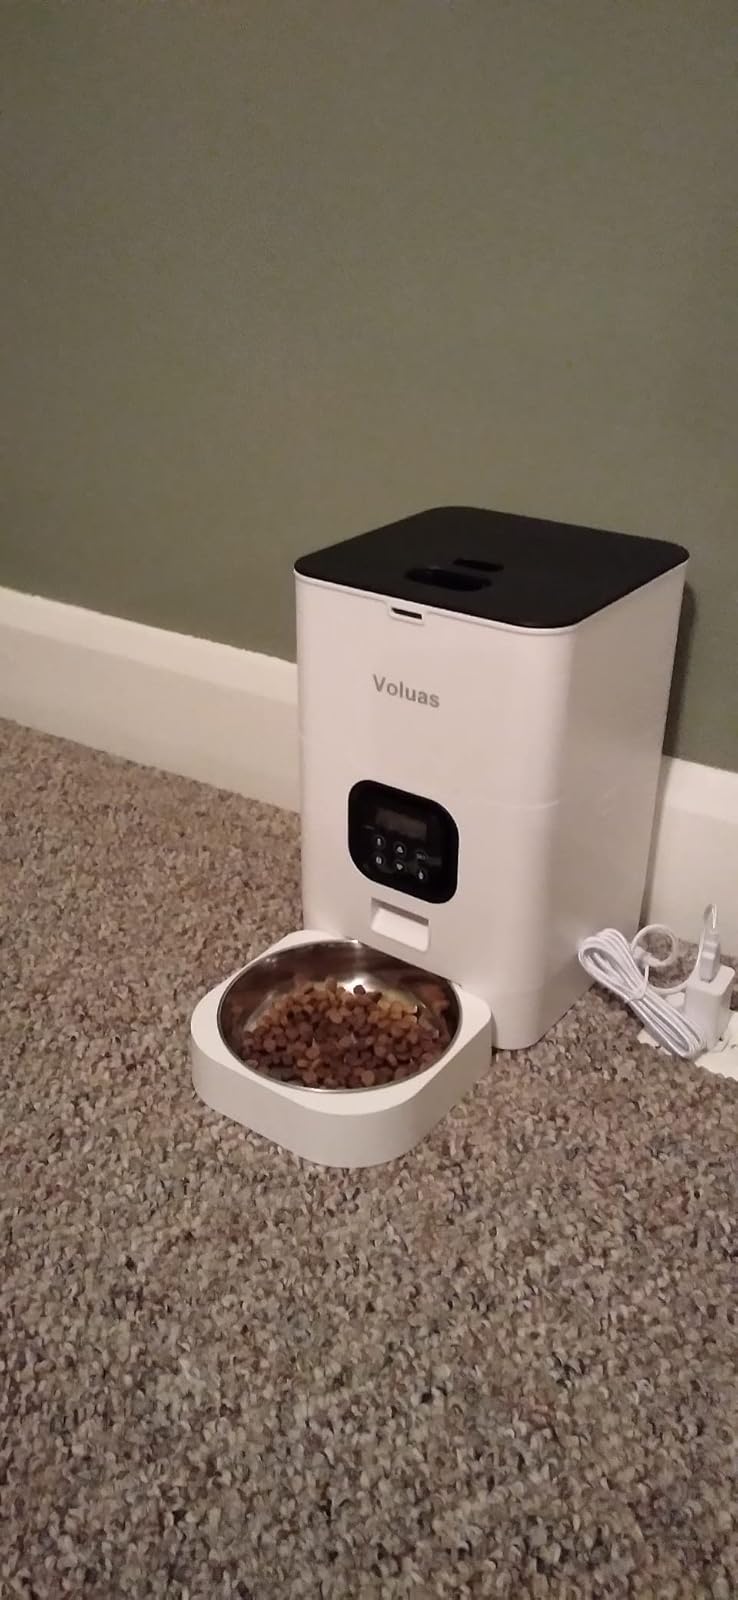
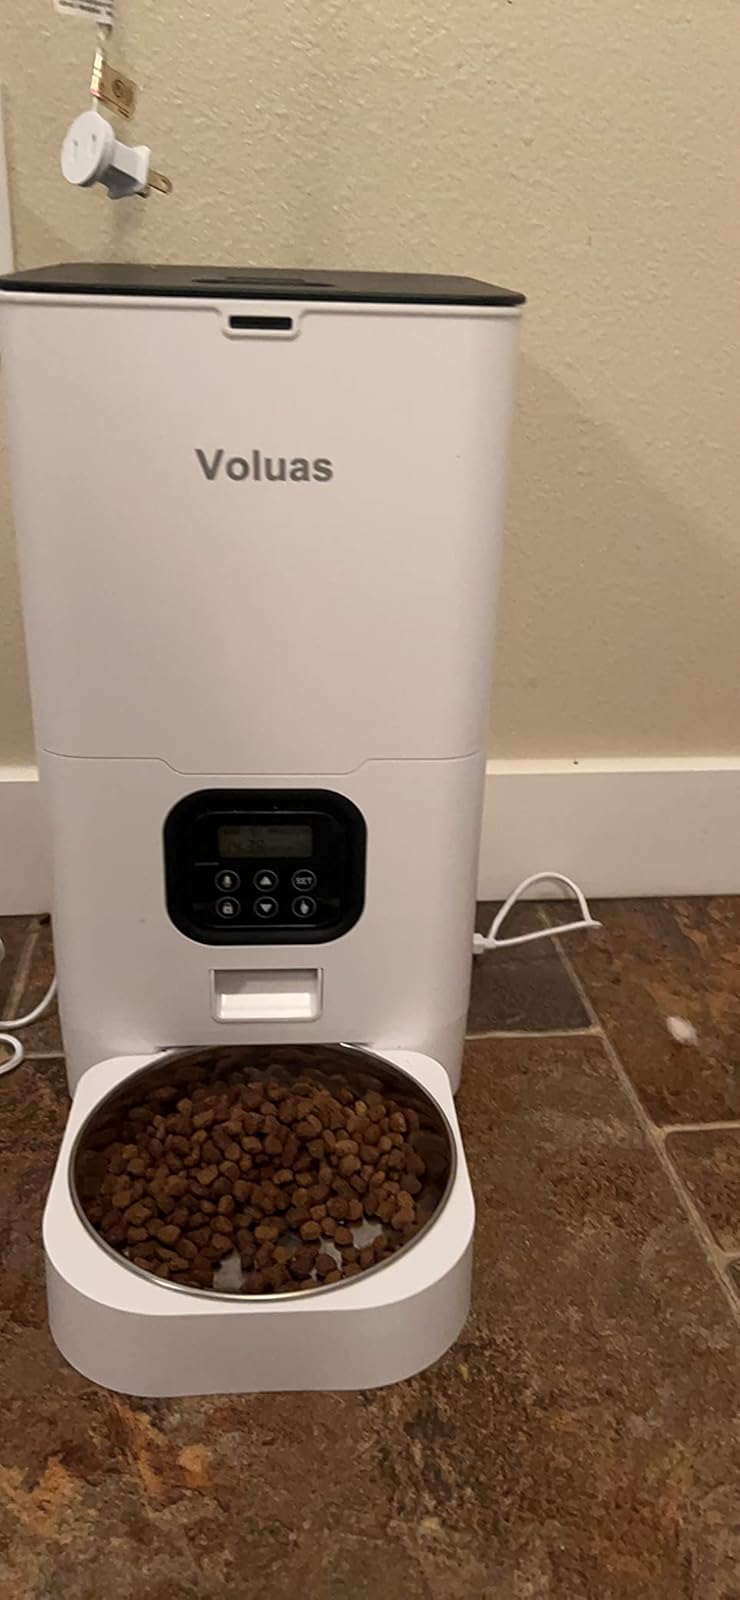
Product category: items_feeder
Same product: yes